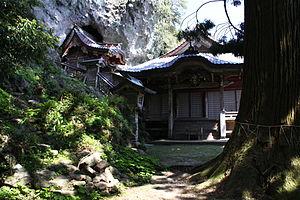
Les îles Oki sont un archipel japonais situées dans la Mer du Japon, entre 40 et 80 km au nord de la péninsule de Shimane sur de l'île de Honshū. Elles comptent 24 500 habitants réparties sur ses quatre îles principales et font partie de la préfecture de Shimane, dont elles forment le district d'Oki.